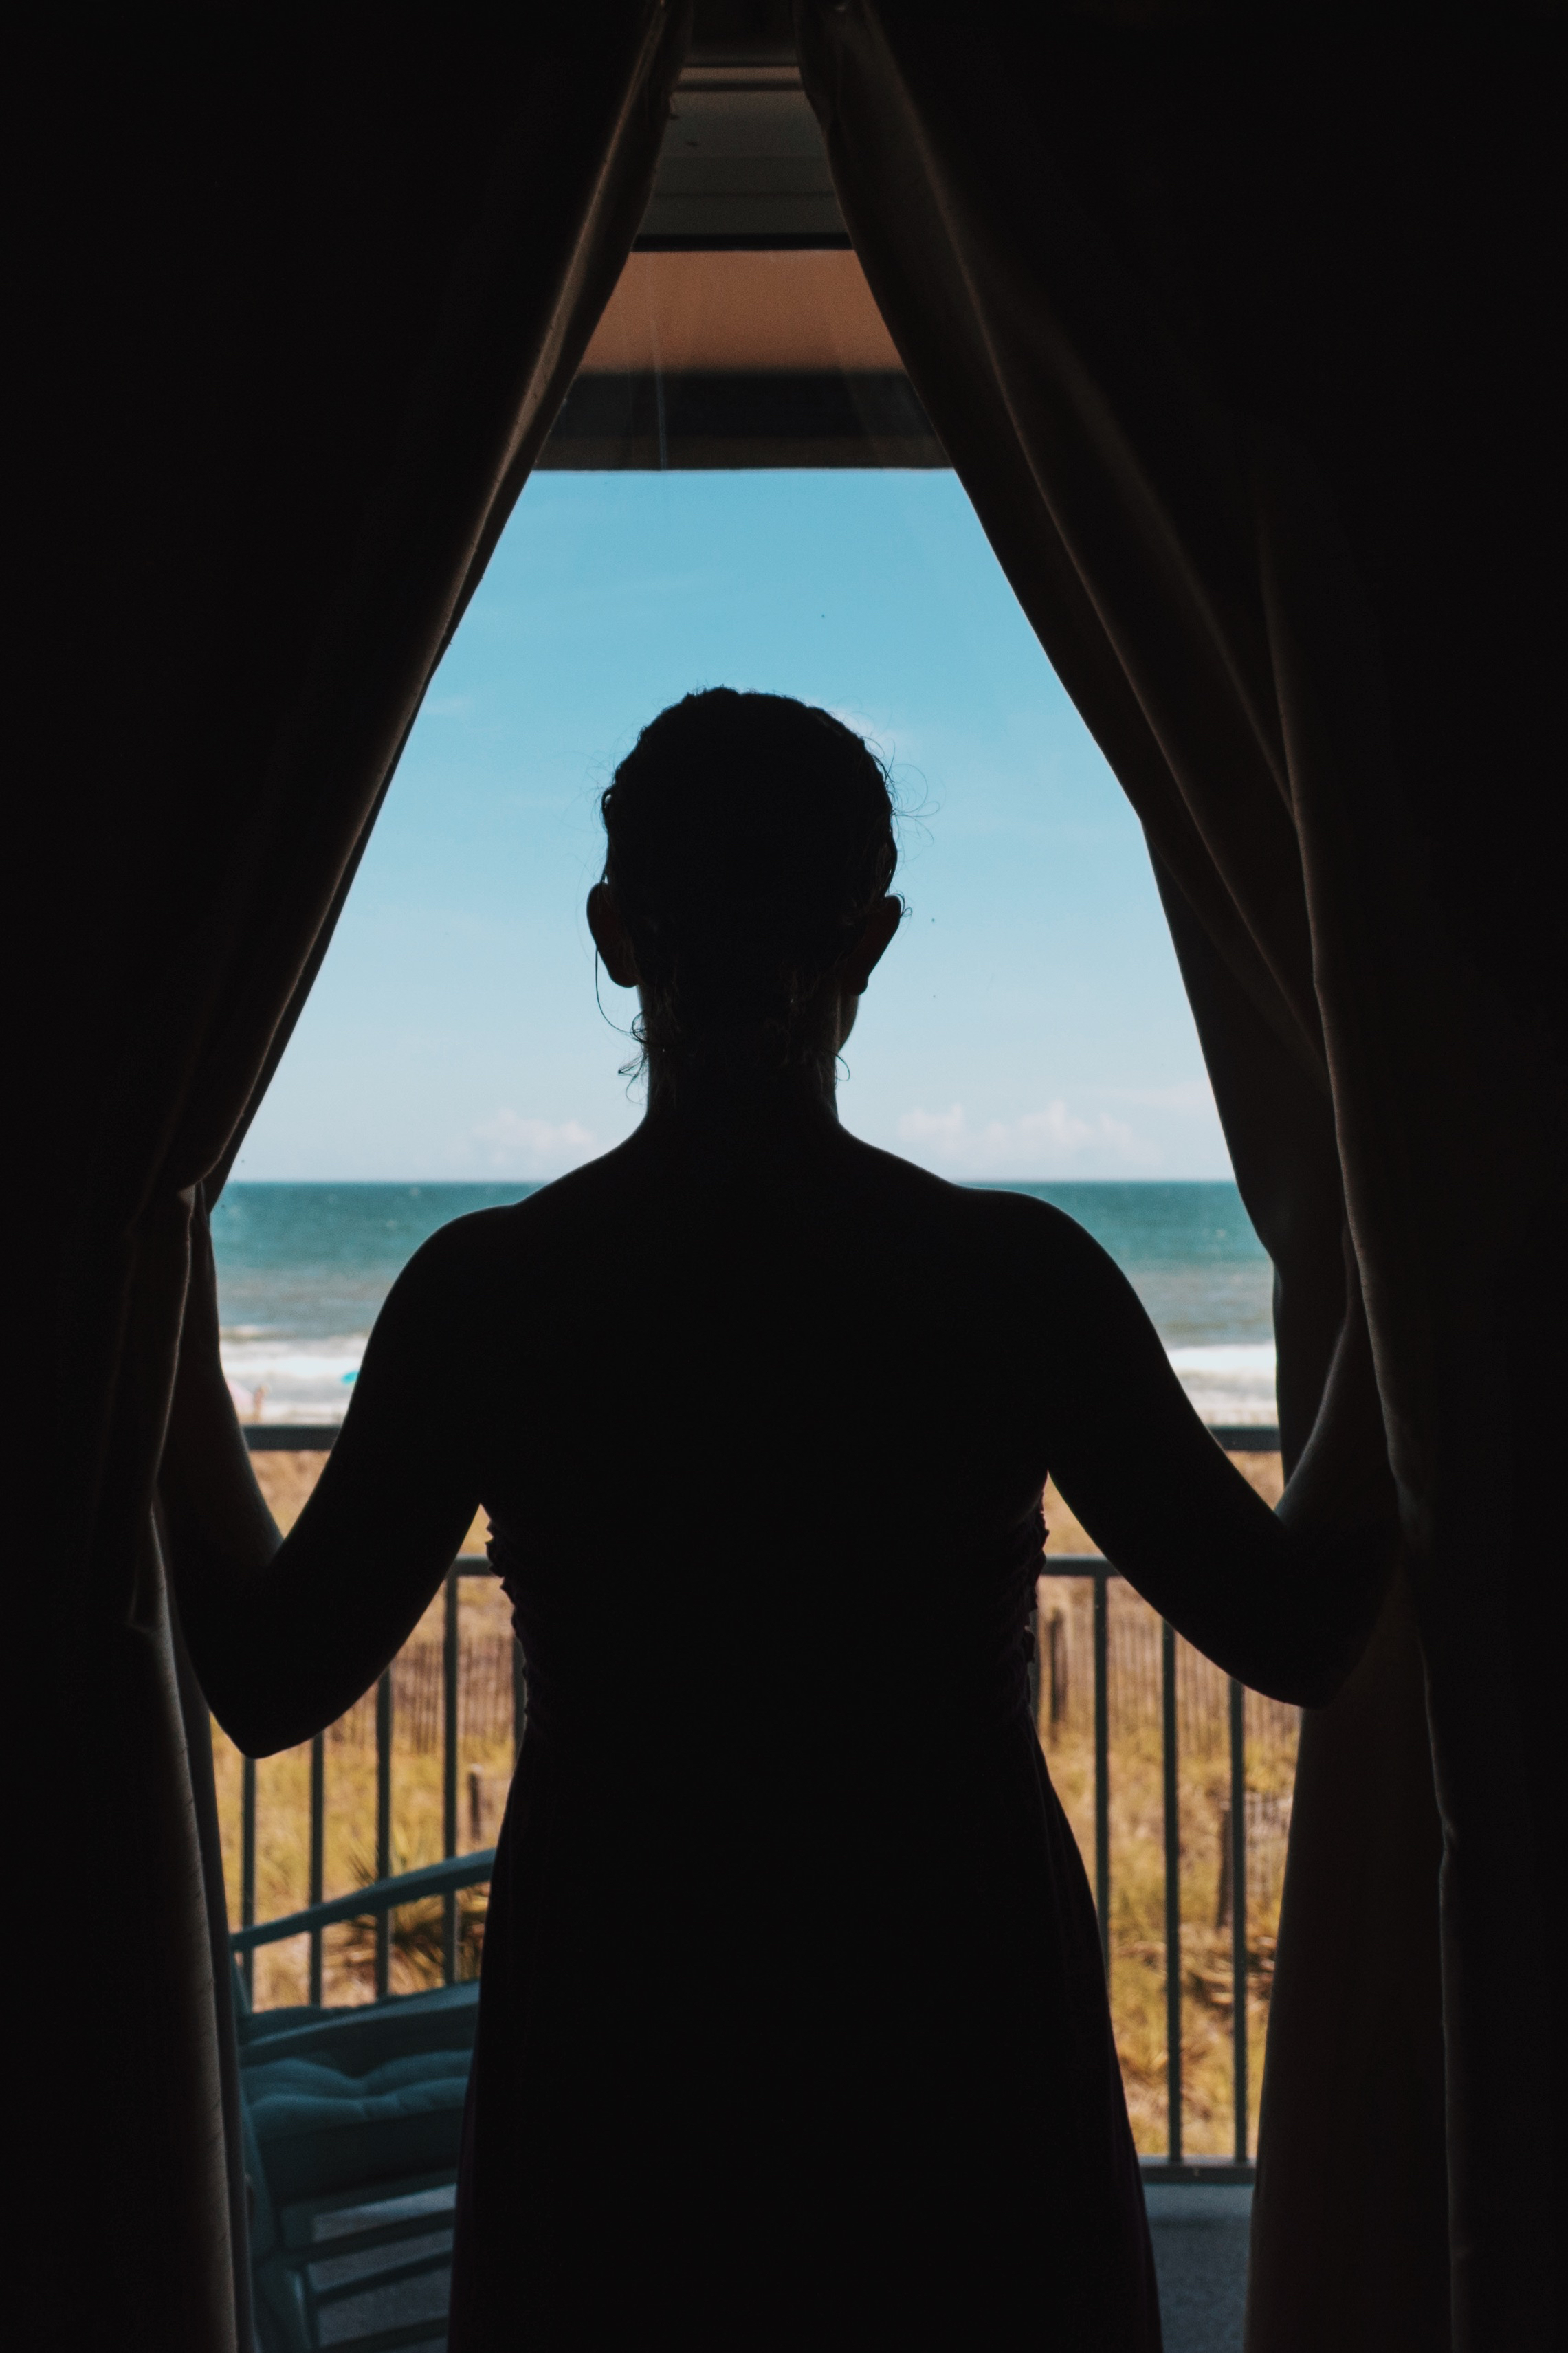
silhouette, light, woman, window, female, railing, color, shadow, darkness, blue, black, lady, photograph